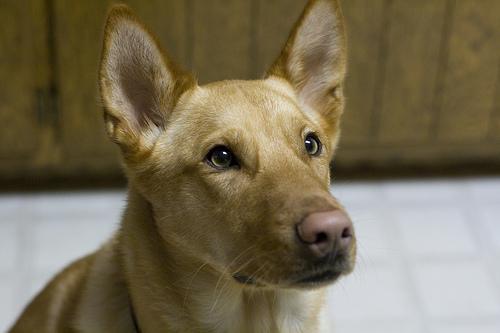
dingo